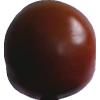
Label: tomato_maroon